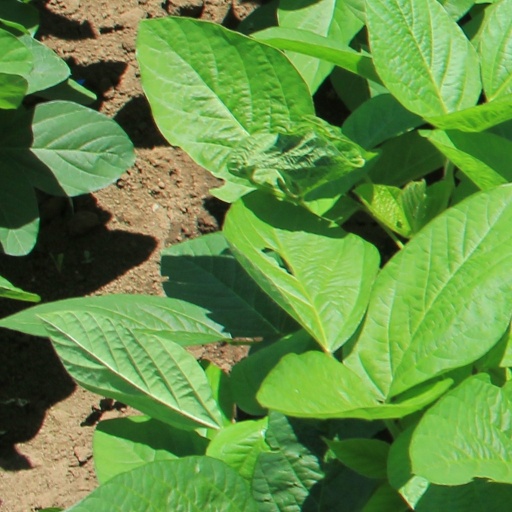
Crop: soybean